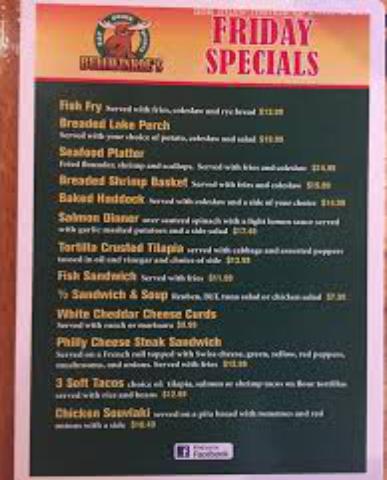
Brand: Bullwinkle's Restaurant
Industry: Food